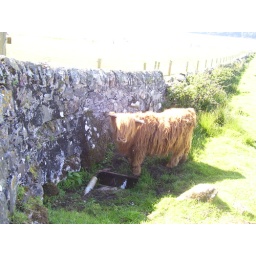
Or &amp;quot;Hieland Coo&amp;quot; in the native language! This one is standing in a field in Kintyre Peninsula, Argyll, Scotland.